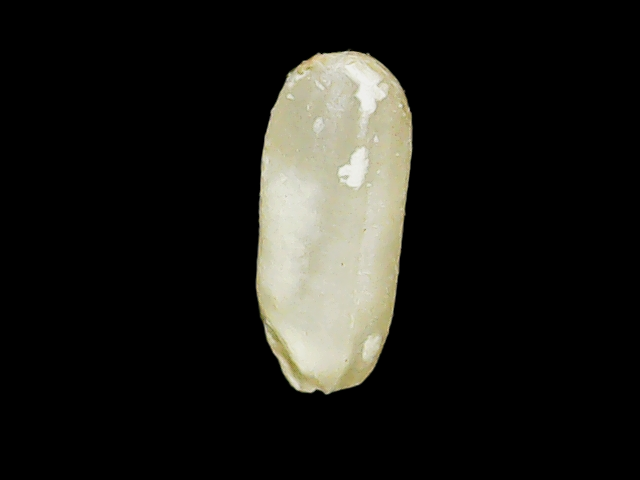
Rice variety: Binadhan17